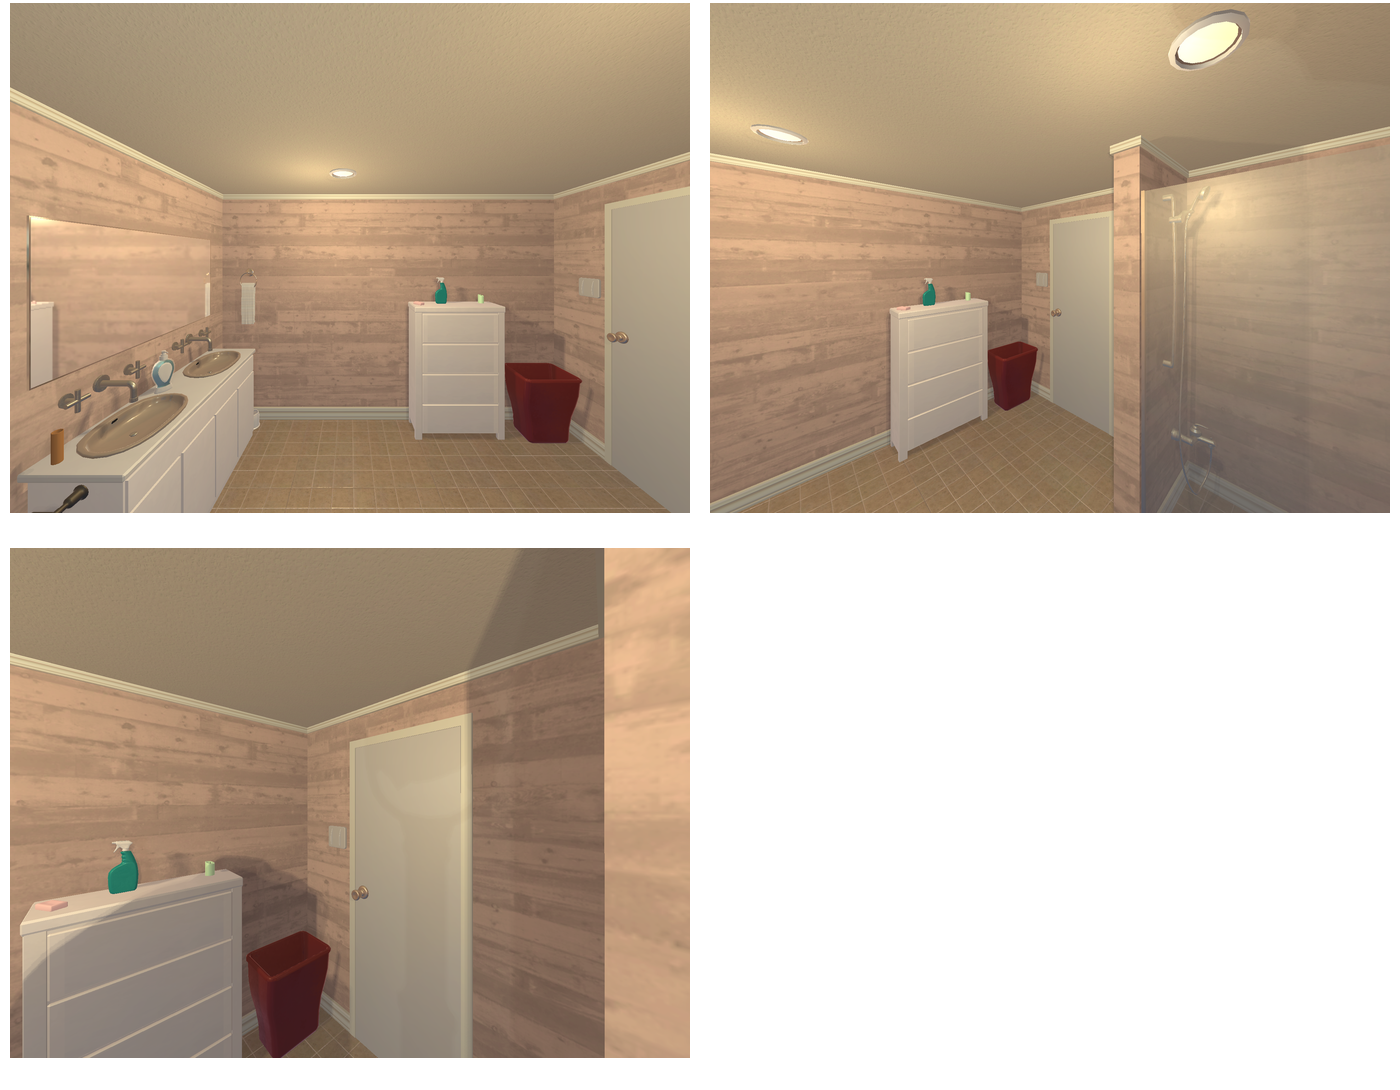Task instruction: Open the door.
Answer: {"task_instruction": "Open the door.", "nodes": ["handle", "door"], "edges": [{"functional_relationship": "openorclose", "object1": "handle", "object2": "door", "spatial_relations": ["in_front_of", "left_of", "lower_than"], "is_touching": true}], "action_type": "pull", "function_type": "open_close_control"}